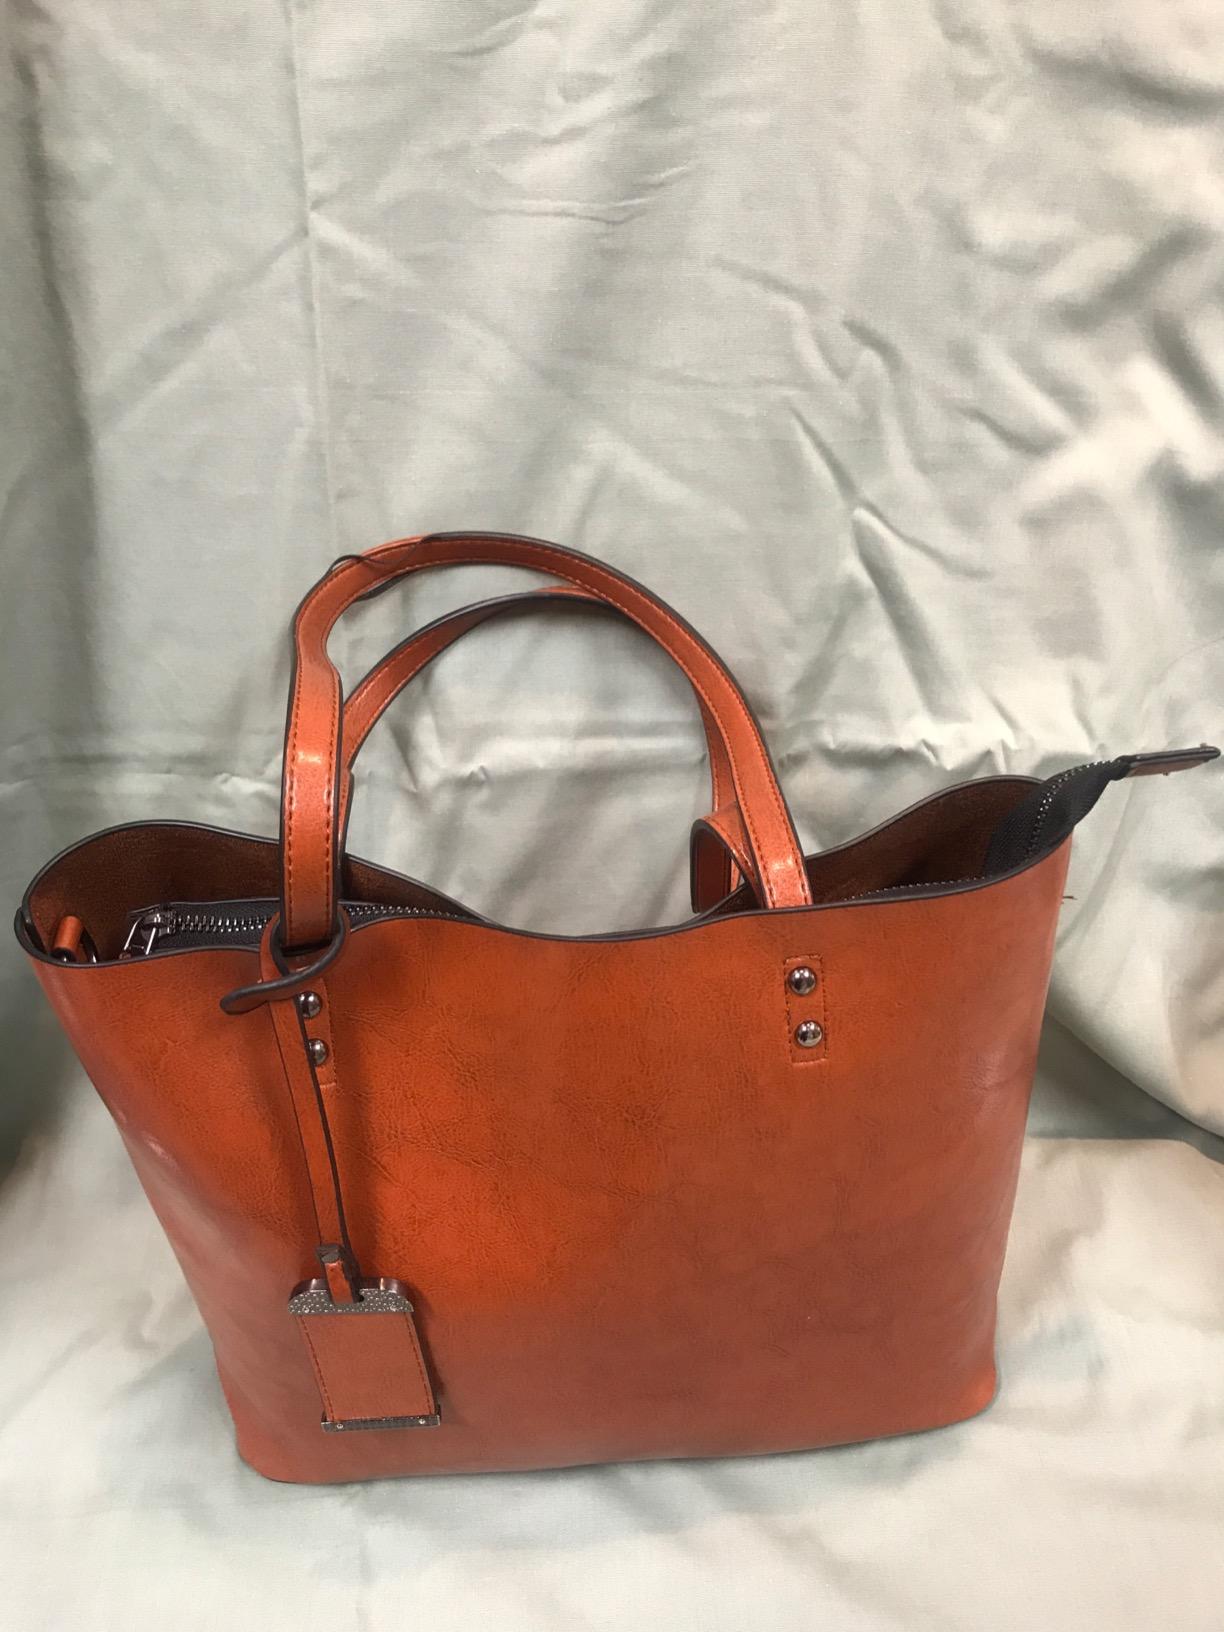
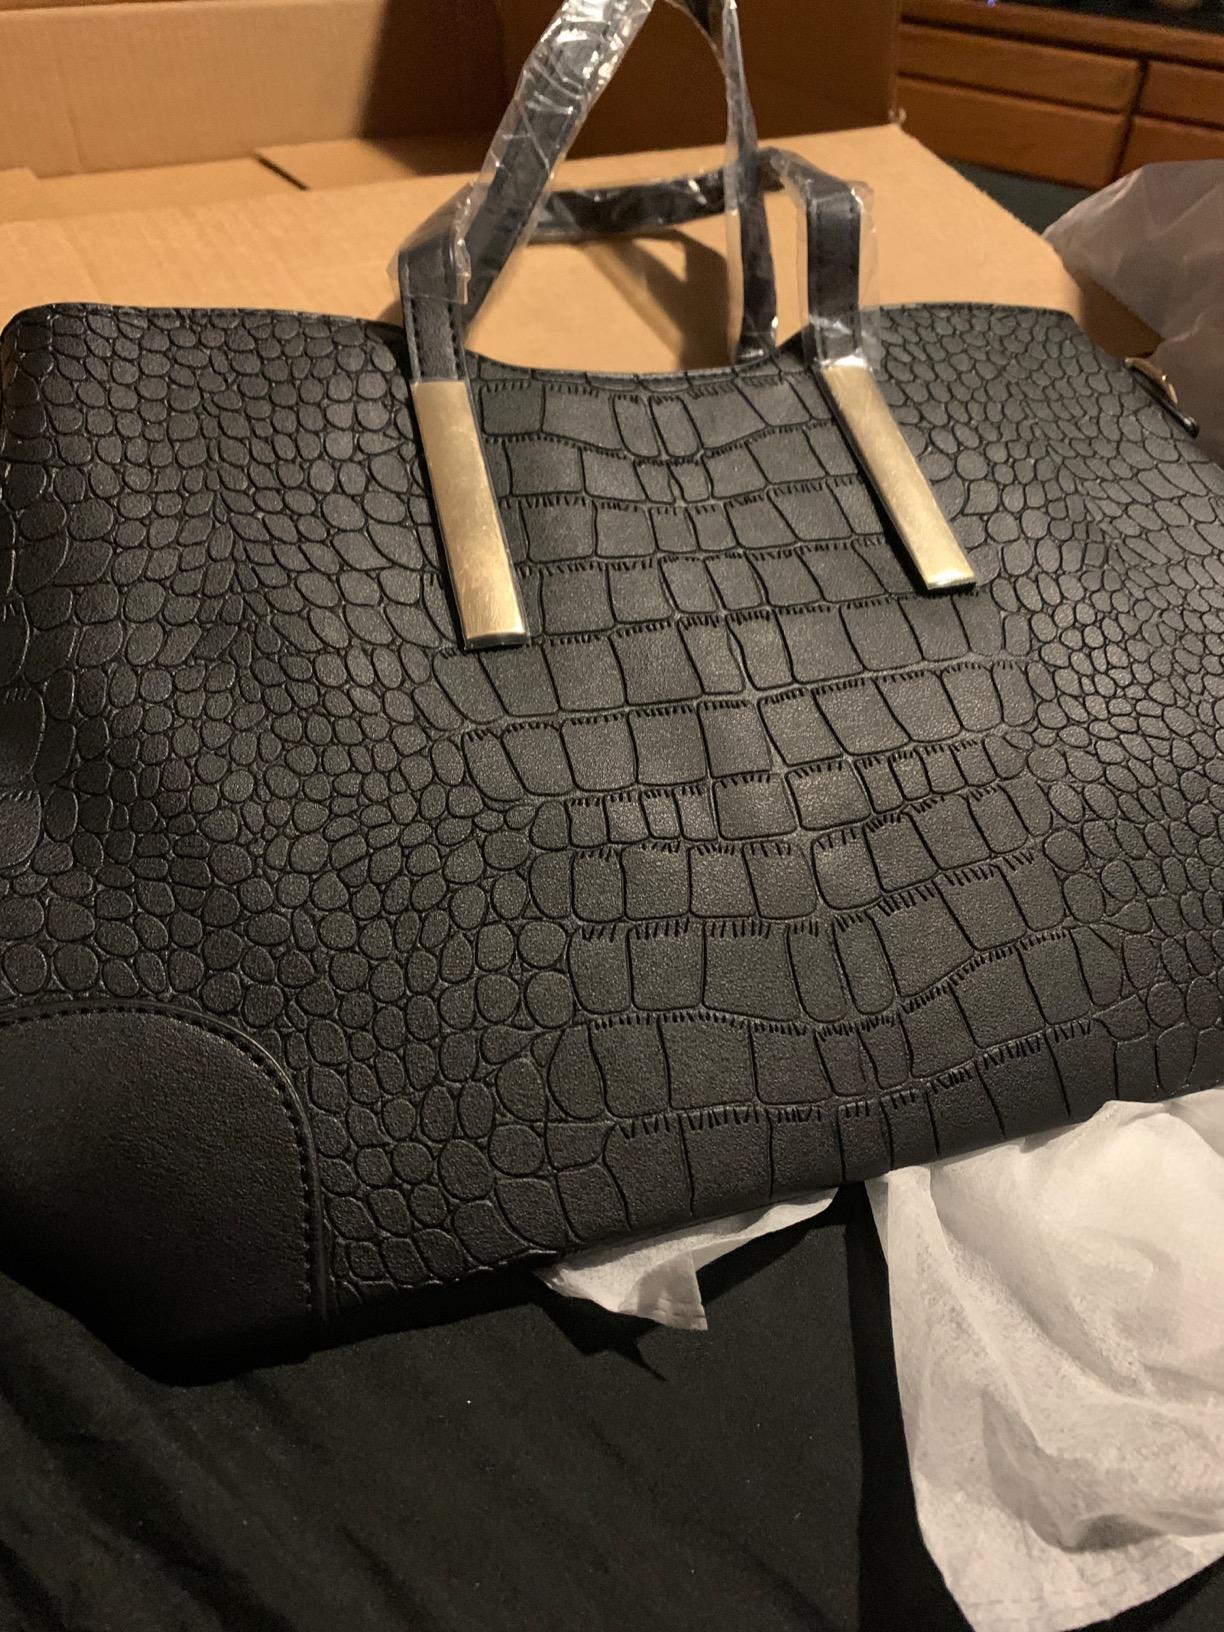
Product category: accessories_handbag
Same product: no